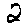
Label: 2